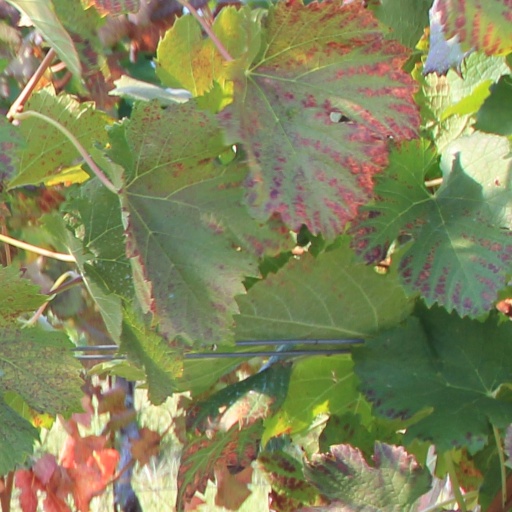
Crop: grape